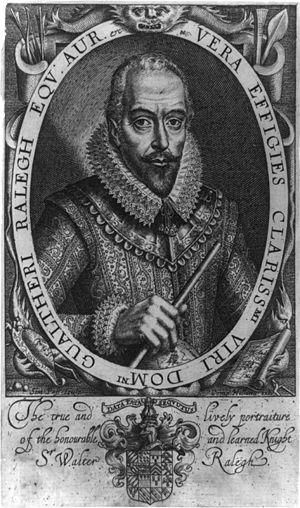
Crispin de Passe l'Ancien, ou Crispin de Passe I, ou encore Crispijn van de Passe I, né à Arnemuiden en 1564 et mort à Utrecht en mars 1637, est un dessinateur, graveur, illustrateur, imprimeur et éditeur néerlandais.